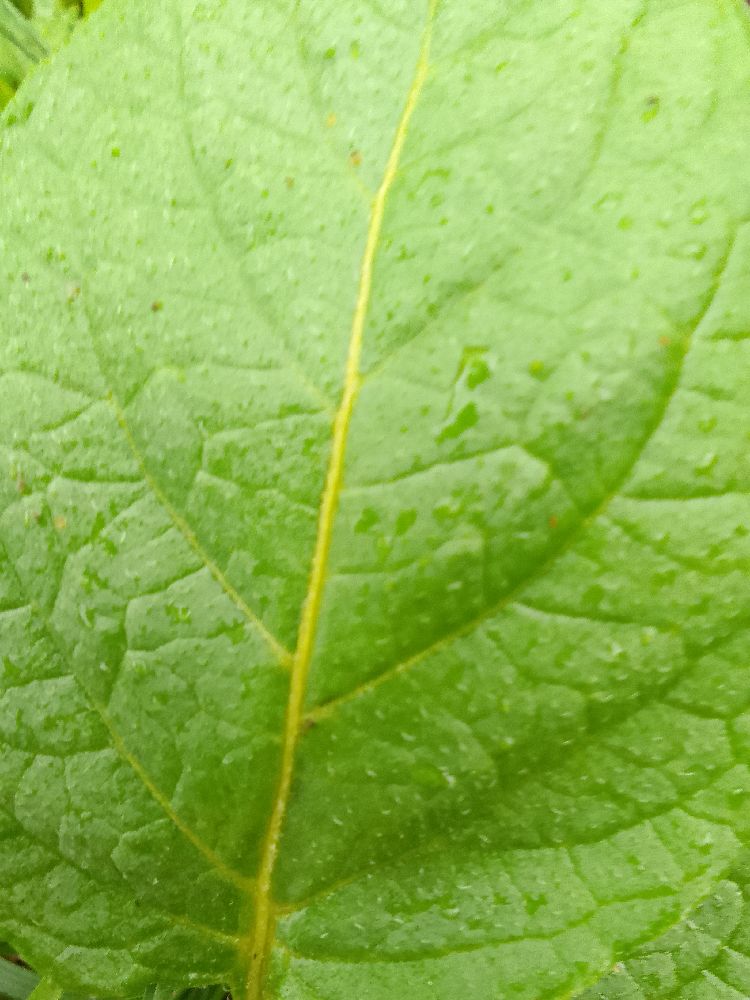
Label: Healthy